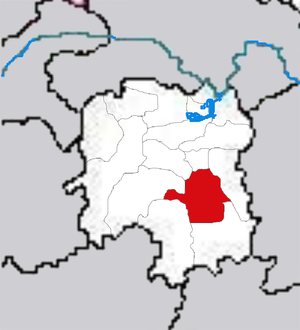
Hengyang est la deuxième plus grande ville de la province du Hunan, en Chine. Elle est située sur le Xiang Jiang, à environ 200 kilomètres en amont de Changsha, la capitale provinciale.